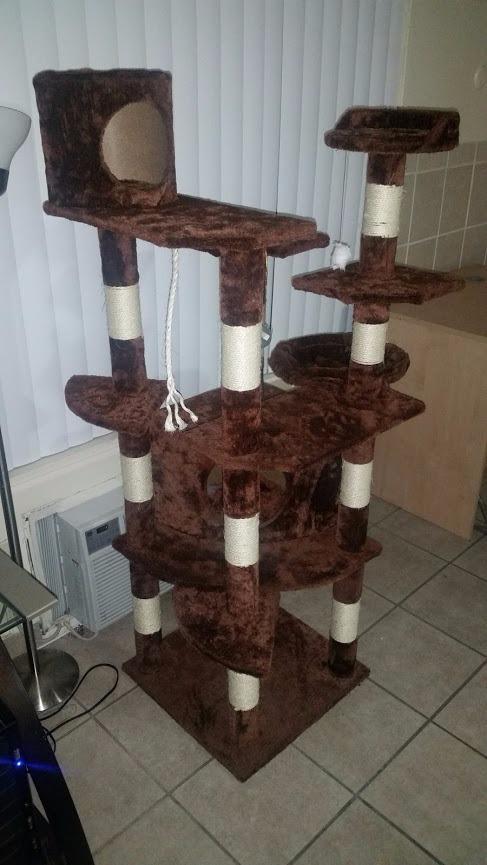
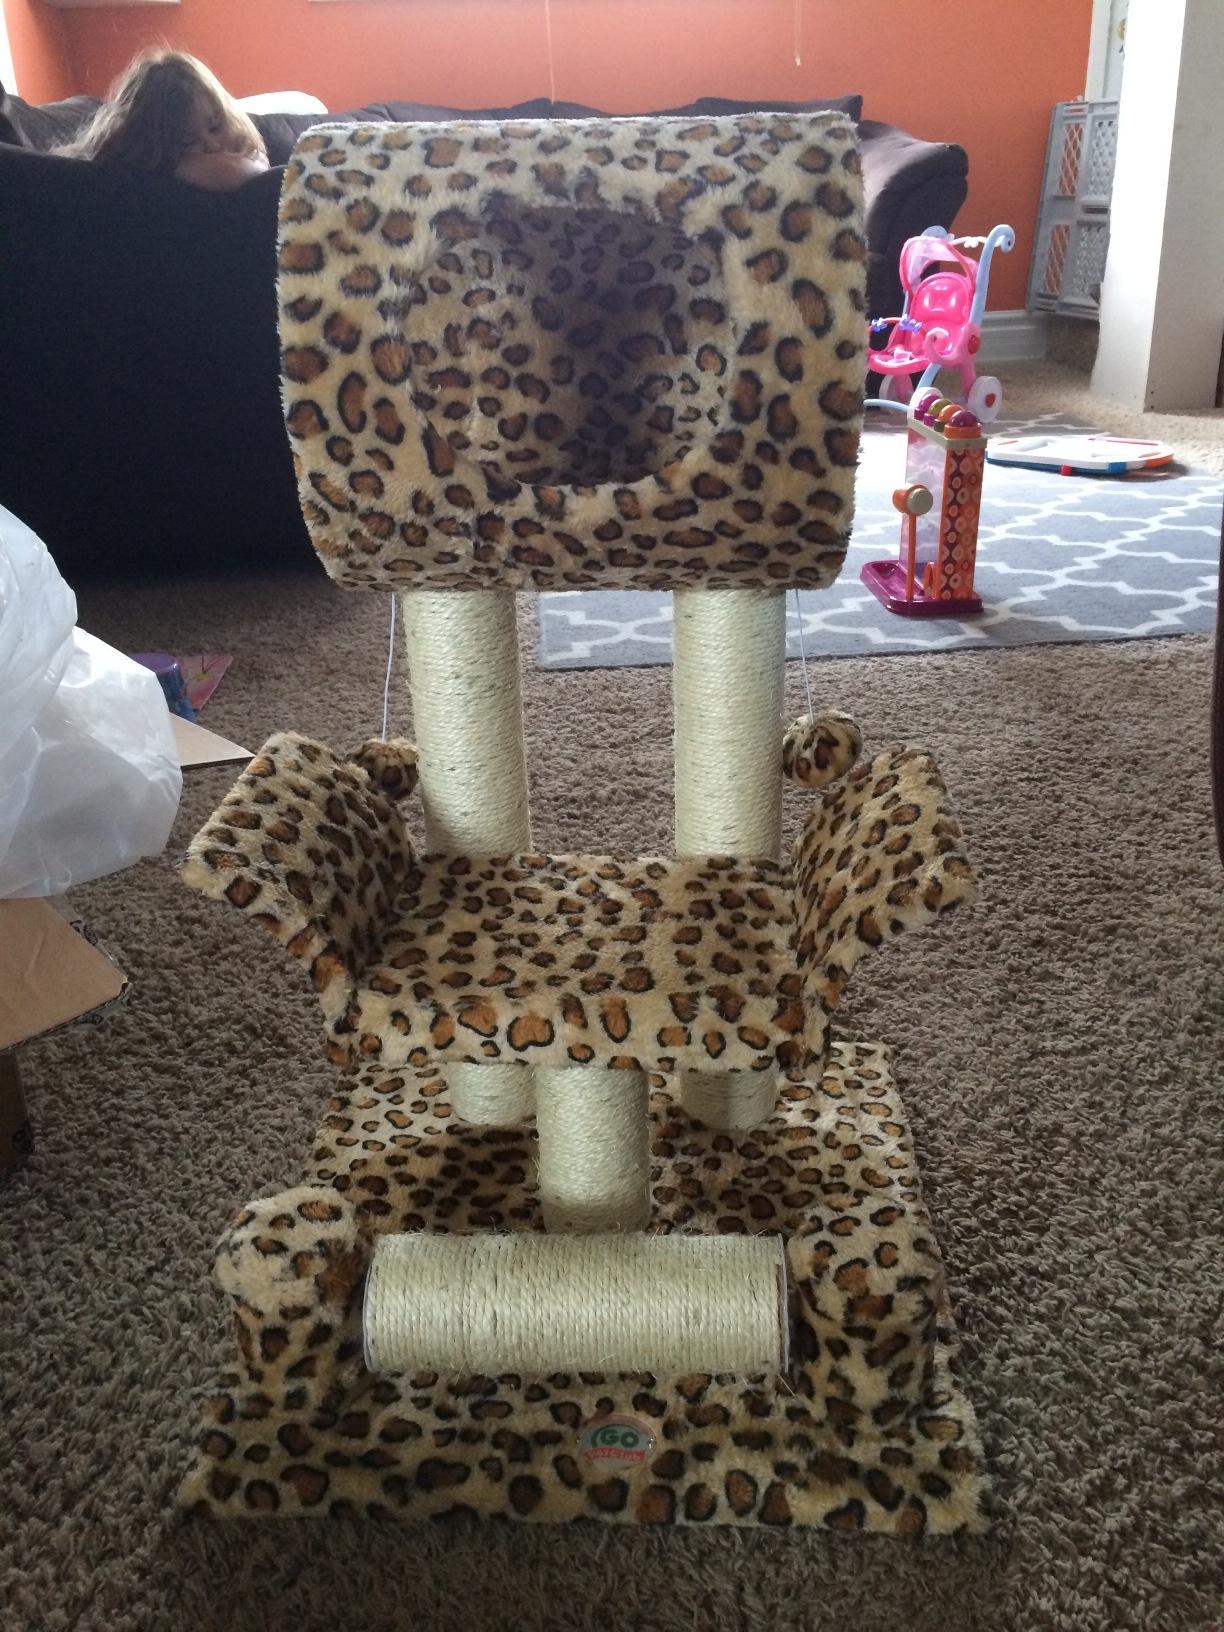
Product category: items_cat tree
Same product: no